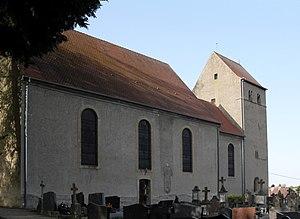
L'église Saint-Sébastien d'Obermorschwiller
Cet article recense les monuments historiques du Haut-Rhin, en France.
L'église Saint-Sebastien est un monument historique situé à Obermorschwiller, dans le département français du Haut-Rhin.